Luis Mercader Escolano

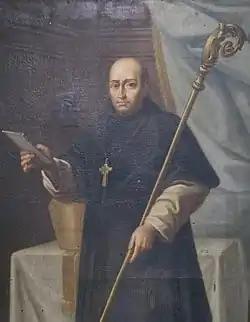
Luis Mercader Escolano

Luis Mercader Escolano (1444–1516) was the Grand Inquisitor of the Kingdom of Aragon from 1513 to 1516.